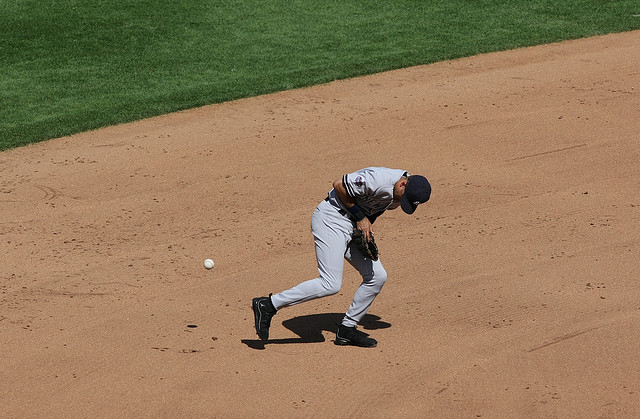
cầu thủ bóng chày vừa thực hiện cú ném bóng về phía trước